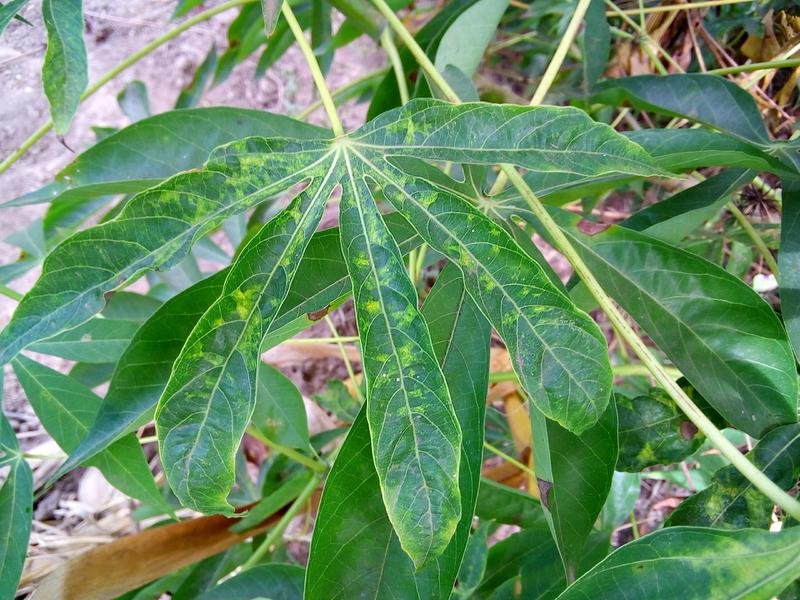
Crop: cassava
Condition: mosaic_disease